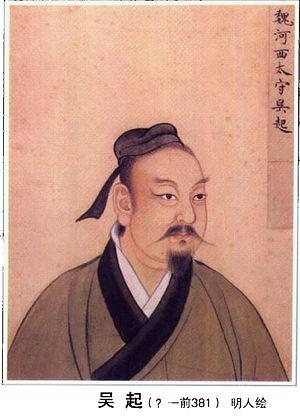
Wu Qi anciennement orthographié Wou Ts’i ou Wu Ch’i était un stratège et homme d'État chinois lors de la période des Royaumes Combattants. Il est l'auteur d'un Art de la guerre, le Wuzi, qui fait partie des Sept classiques militaires chinois.